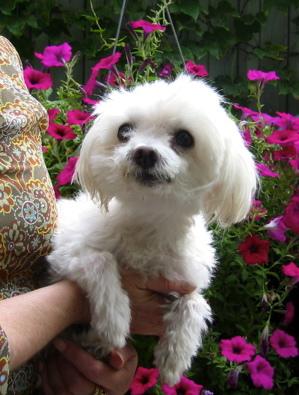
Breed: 249-n000101-Maltese_dog